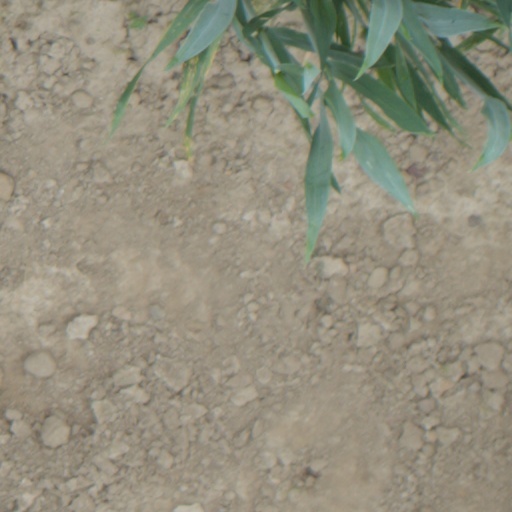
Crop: wheat